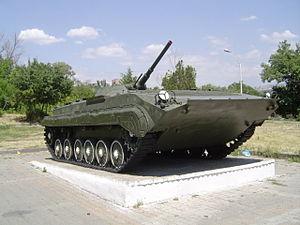
Le parc de la Victoire est un des plus grands espaces verts de la capitale de l'Arménie, Erevan.